Radhanath Ray

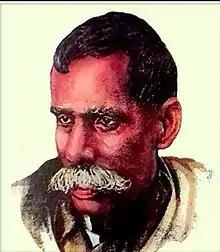
Portrait of Radhanath Ray

Radhanath Ray (28 September 1848 – 17 April 1908) was an Odia writer of initial modernity era in Odia poetry during the later part of nineteenth century. He was born in a Zamindar Karan family in Baleshwar (Bengal Presidency), now in Odisha, and is honoured in Odia literature with the title "Kabibara ("")". In his early life, he composed in both Odia and Bengali languages, but later he shifted his writings in Odia only. He was born on 28 September 1848, at Kedarpur village in Baleswar district, Odisha. He has contributed verses and poetry for Odia literature in the nineteenth century.